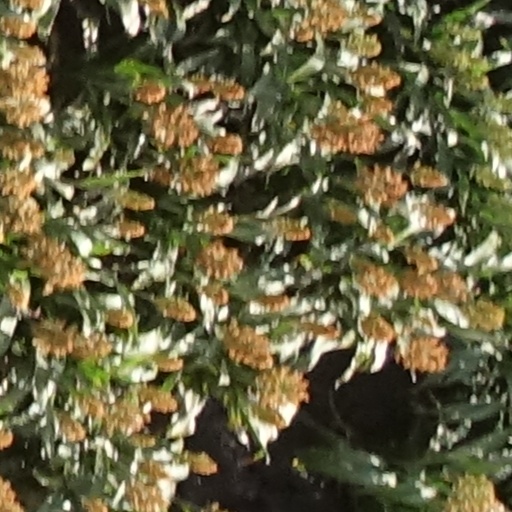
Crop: sorghum